Museo de Arte Moderno

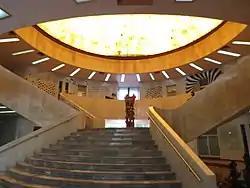
Details of the Museum of Modern Art of Mexico City.

A forerunner of MAM called the National Museum of Plastic Arts, was created in 1947 by Carlos Chávez. This first museum was located inside the Palacio de Bellas Artes.